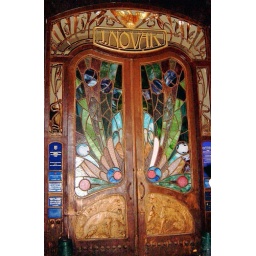
Stained glass door on the brewery street in Prague